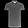
Label: T - shirt / top